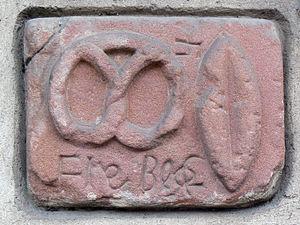
Pfaffenhoffen est une ancienne commune française située dans le département du Bas-Rhin, en région Grand Est.